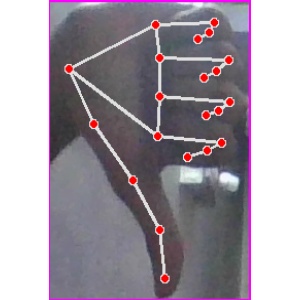
अक्षर: फ